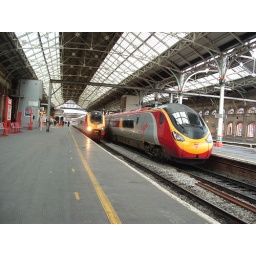
virgin pendolion standing at preston train station and a virgin voyager coming in to preston train station